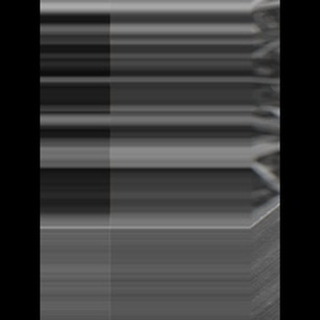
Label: sugarcane_rust